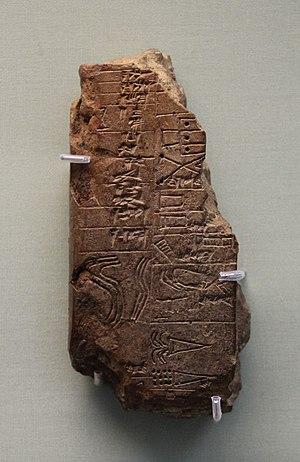
L’écriture cunéiforme est un système d'écriture complet mis au point en Basse Mésopotamie entre 3400 et 3300 av. J.-C., qui s'est par la suite répandu dans tout le Proche-Orient ancien, avant de disparaître dans les premiers siècles de l'ère chrétienne. Au départ pictographique et linéaire, la graphie de cette écriture a progressivement évolué vers des signes constitués de traits terminés en forme de « coins » ou « clous », auxquels elle doit son nom, « cunéiforme », qui lui a été donné aux XVIIIᵉ et XIXᵉ siècles. Cette écriture se pratique par incision à l'aide d'un calame sur des tablettes d'argile, ou sur une grande variété d'autres supports.